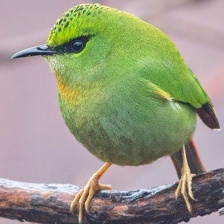
Species: FIRE TAILLED MYZORNIS
Scientific name: MYZORNIS PYRRHOURA